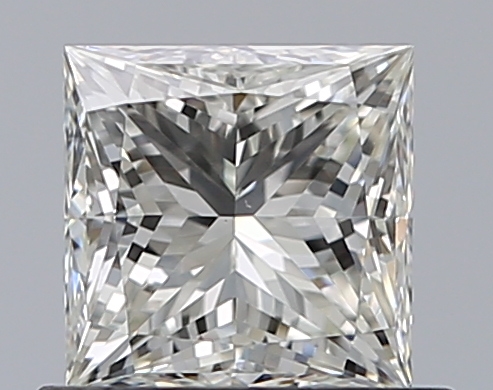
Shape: princess
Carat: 0.76
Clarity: VS1
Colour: J
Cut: EX
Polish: EX
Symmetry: VG
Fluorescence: N
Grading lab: GIA
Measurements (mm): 4.96 x 4.91 x 3.63